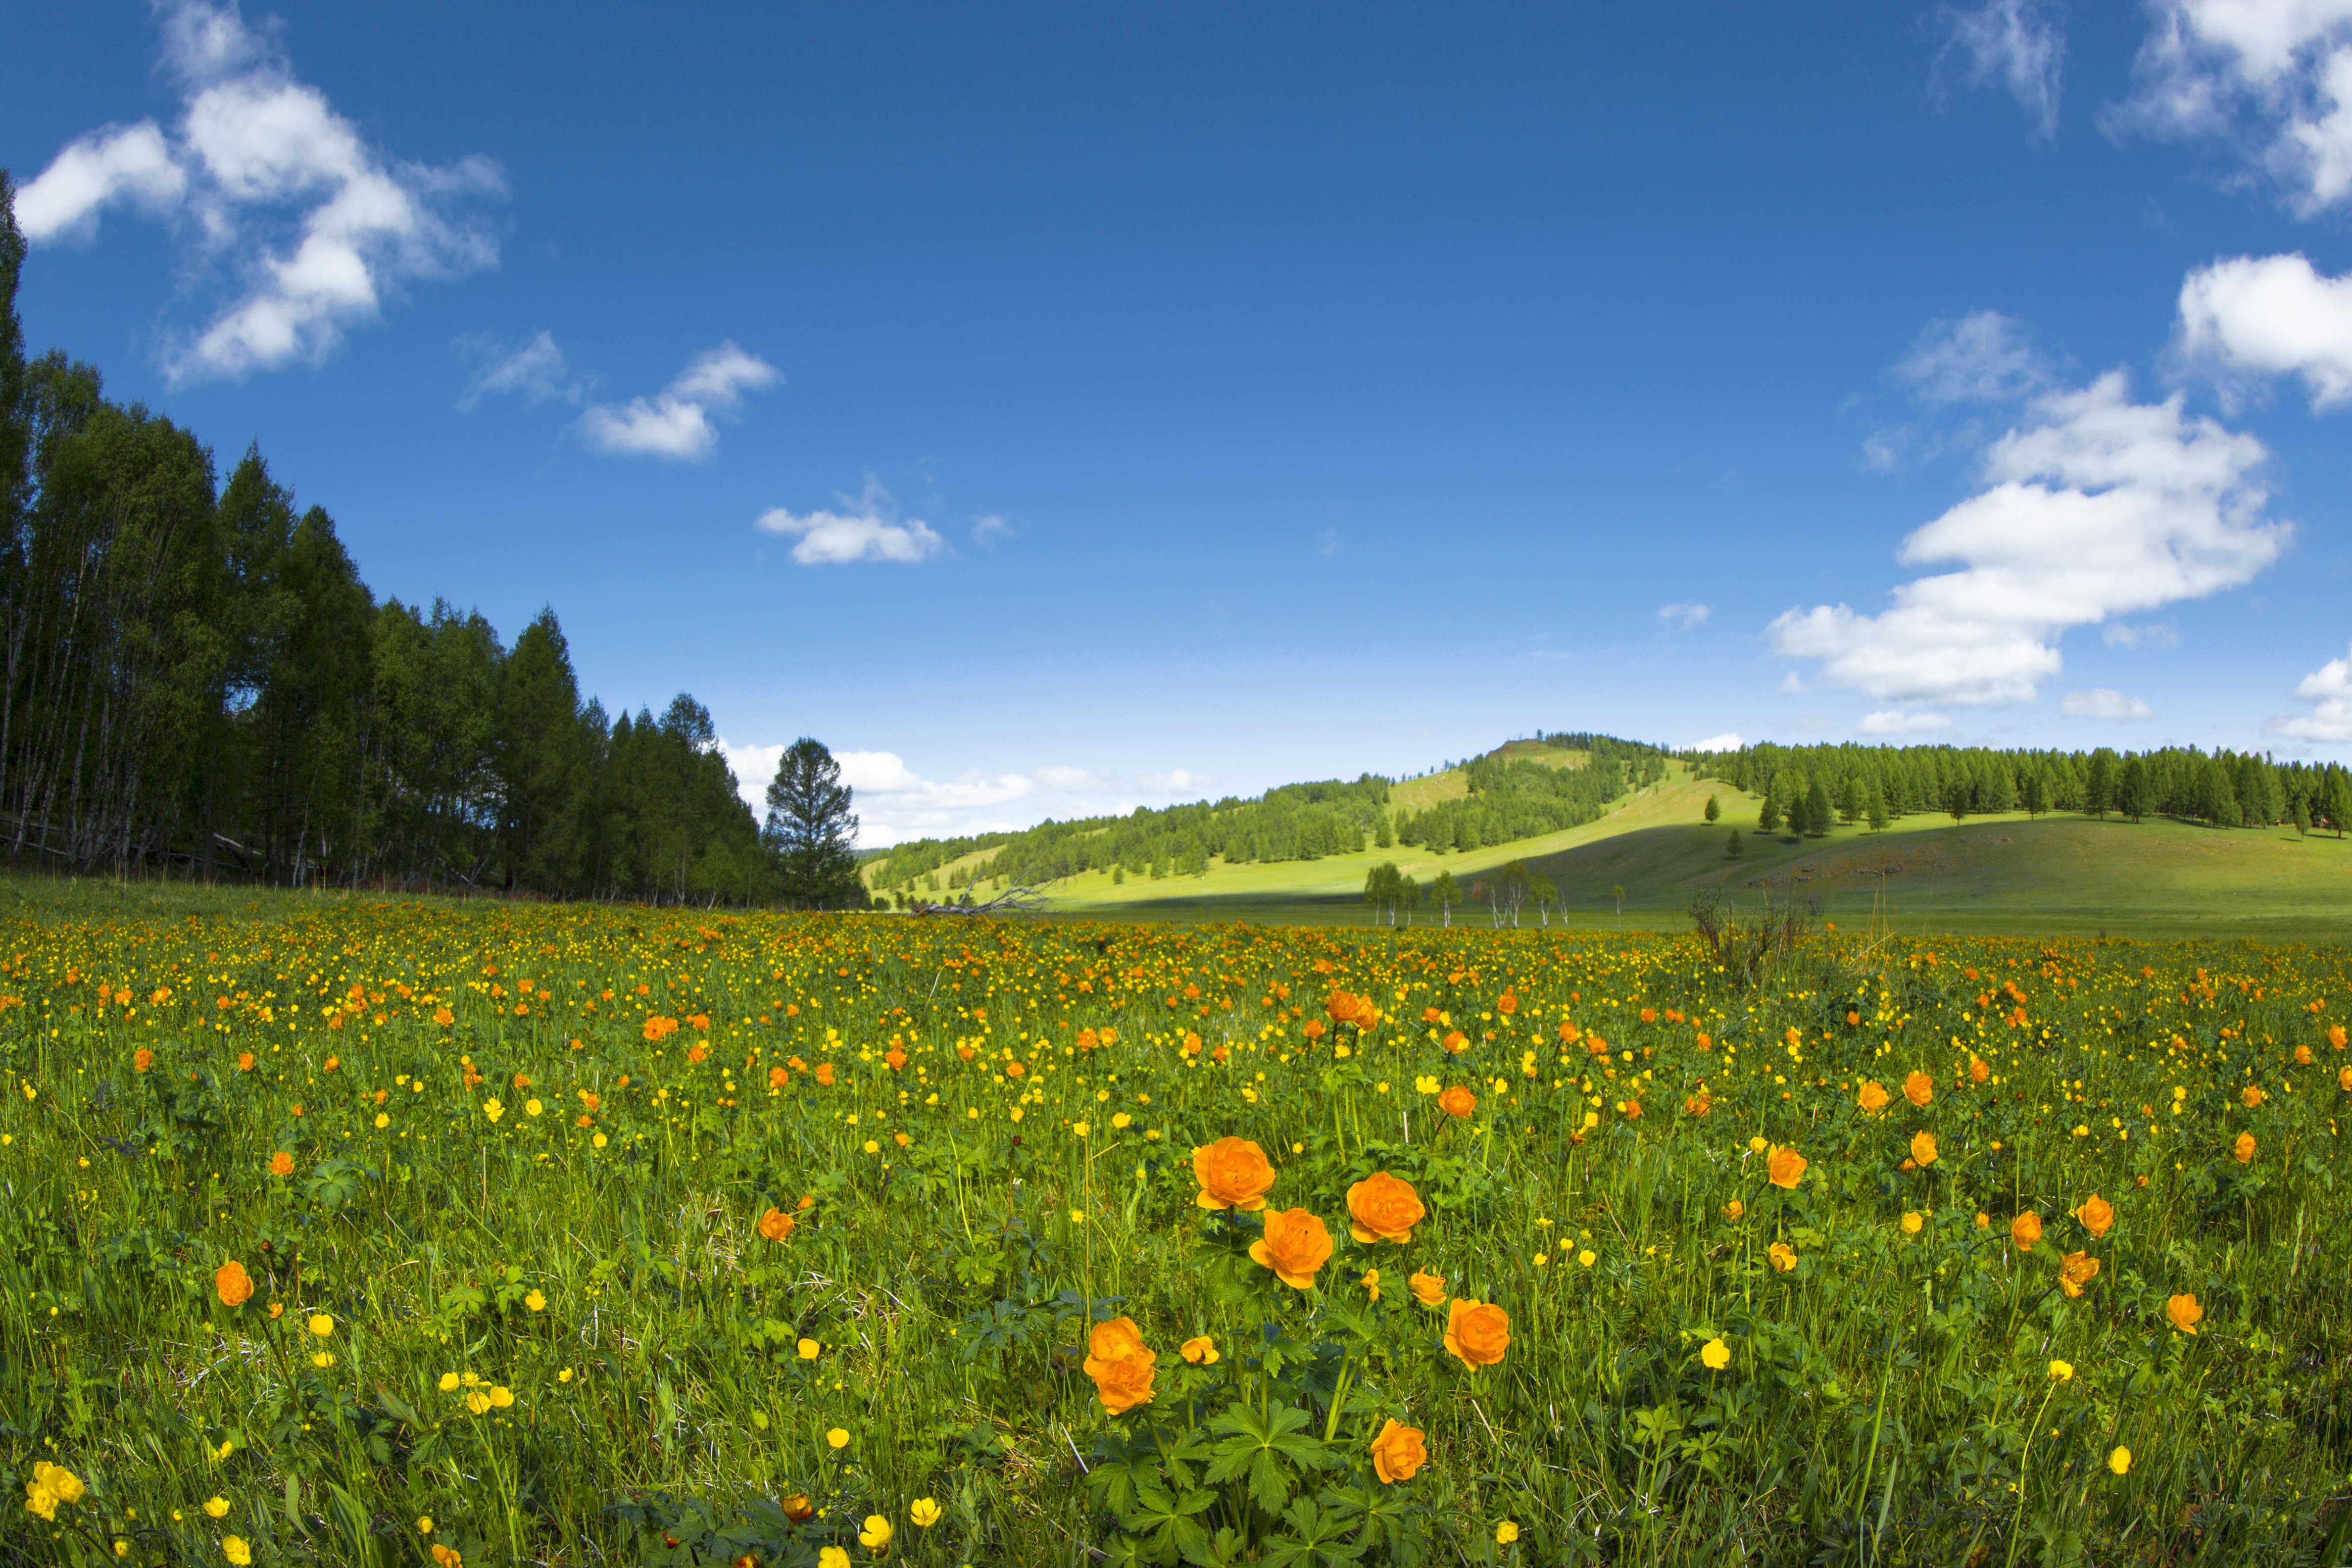
landscape, nature, grass, horizon, plant, sky, field, meadow, prairie, sunlight, hill, flower, spring, paradise, pasture, agriculture, plain, wildflower, flowers, sunny, grassland, plateau, habitat, buttercup, ecosystem, mongolia, steppe, rural area, flowering plant, daisy family, natural environment, land plant, bogart village